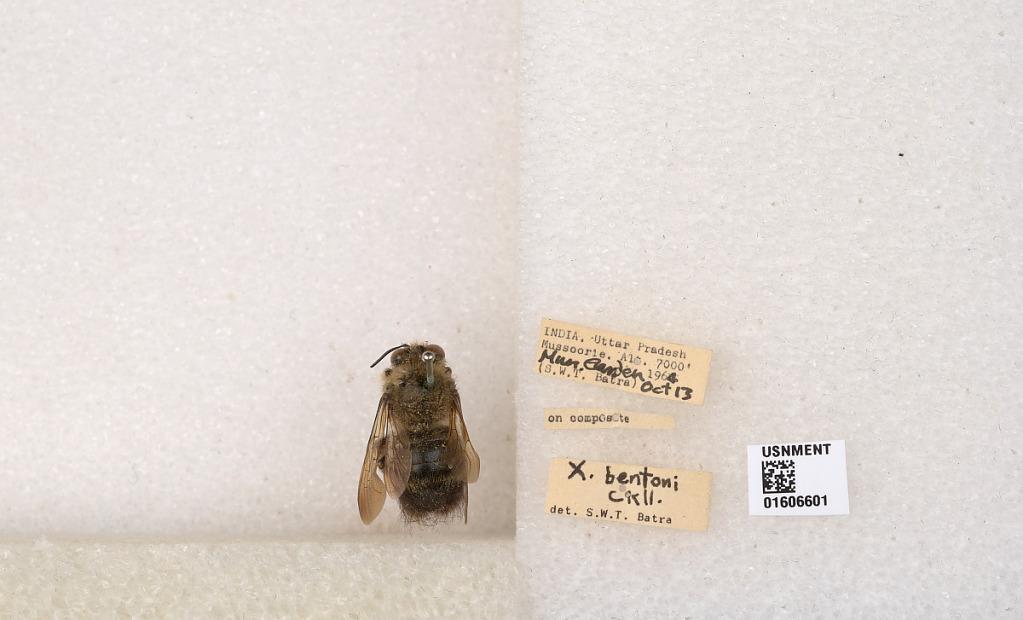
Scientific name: Xylocopa (Maaiana) bentoni Cockerell
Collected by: S. Batra
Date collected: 1964-10-13
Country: India
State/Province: Uttarakhand
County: Dehradun
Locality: Mussoorie, Mun. Garden
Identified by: Batra, P.